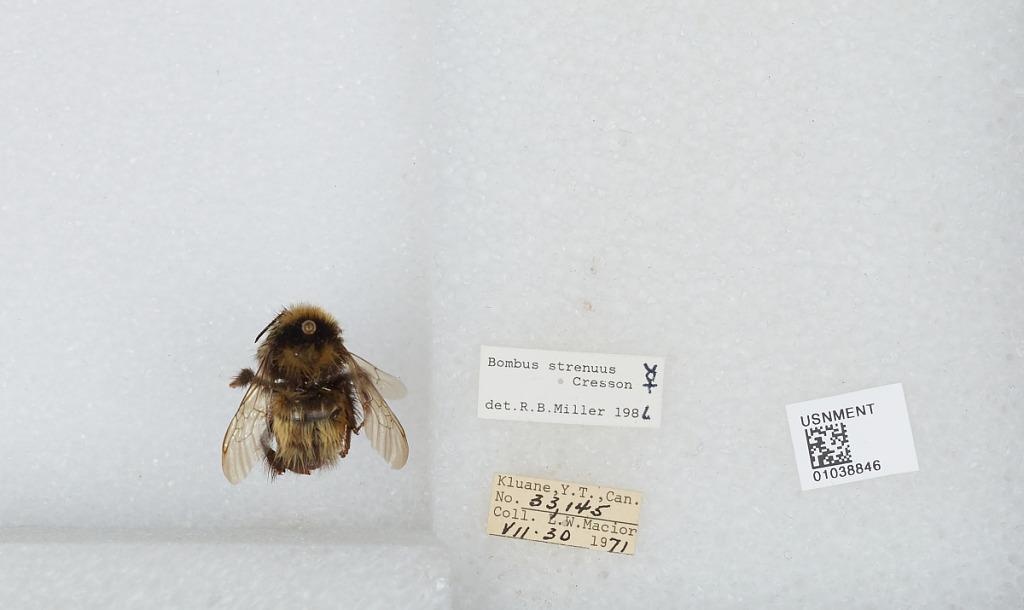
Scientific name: Bombus (Alpinobombus) neoboreus Sladen
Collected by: L. Macior
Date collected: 1971-7-30
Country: Canada
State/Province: Yukon Territory
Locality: Kluane
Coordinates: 60.75, -139.5
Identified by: Miller, R. B.